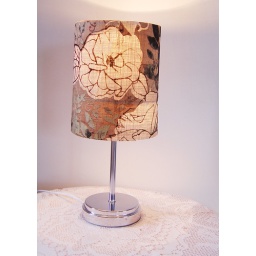
Floral textile screen printed table lamp designed by Heulwen Lewis